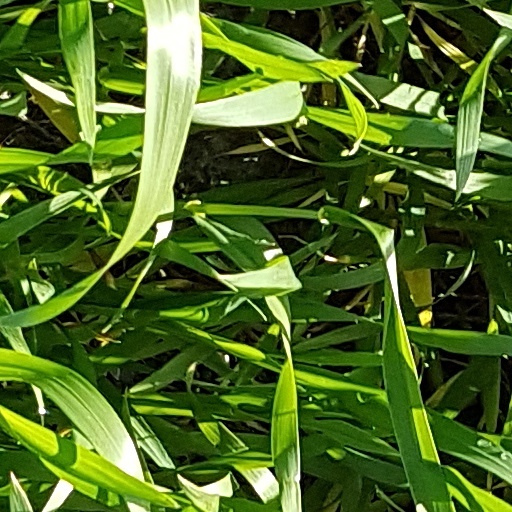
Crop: wheat